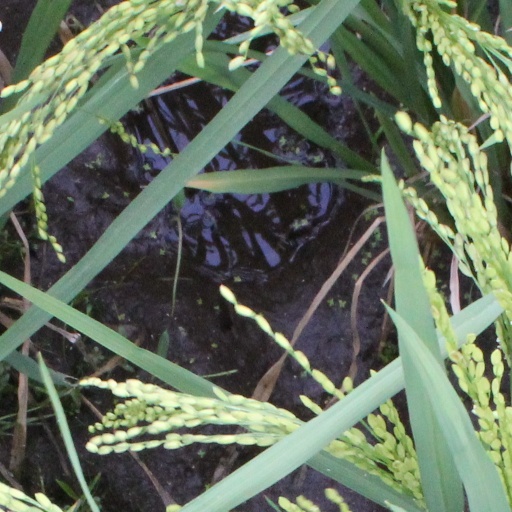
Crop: rice